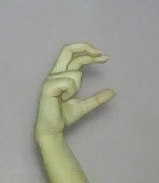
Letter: thal